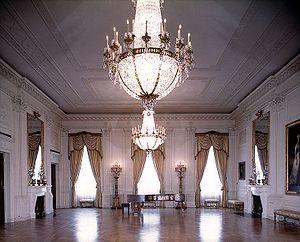
L'East Room en 1963 sous le mandat de John Fitzgerald Kennedy.
L'East Room est la plus grande pièce de la résidence exécutive de la Maison-Blanche, la résidence du président des États-Unis. Elle est située au rez-de-chaussée et est utilisée pour le divertissement, les conférences de presse, les cérémonies, et occasionnellement pour de grands dîners. Le plus ancien bien de la Maison Blanche, un portrait de George Washington peint en 1797 par Gilbert Stuart et sauvé de l'incendie de 1814, se trouve dans cette pièce avec un portrait de Martha Washington peint en 1878 par Eliphalet F. Andrews.